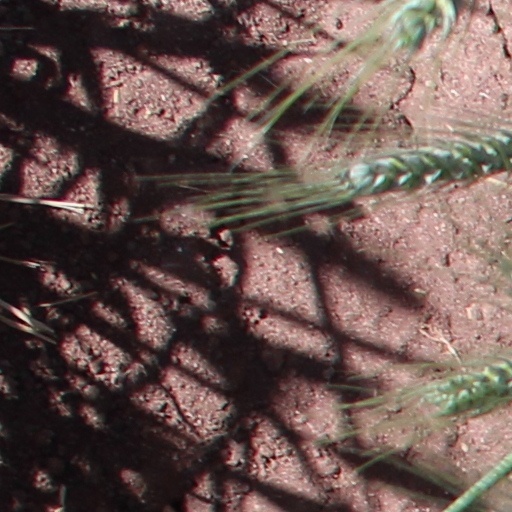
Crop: wheat